Frances Montresor Buchanan Allen Penniman

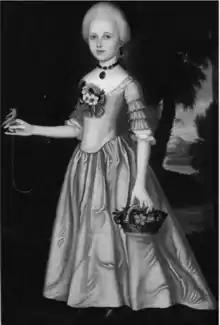
Frances Montresor (1771)

Frances Montresor Buchanan Allen Penniman (April 4, 1760 – 1834) was an American botanist and a figure in the American Revolution. She was remembered for her gardening skills and knowledge of botany. The specimens in the herbaria of Penniman and her daughter Adelia preserved at the University of Vermont's Pringle Herbarium are among the oldest representing plants of the state of Vermont.